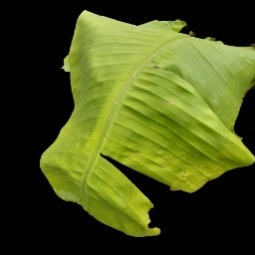
Label: Calcium